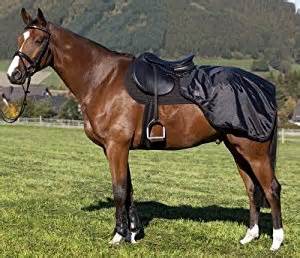
Label: cavallo